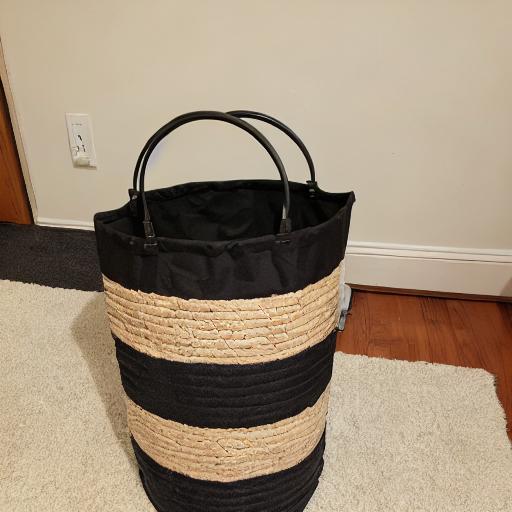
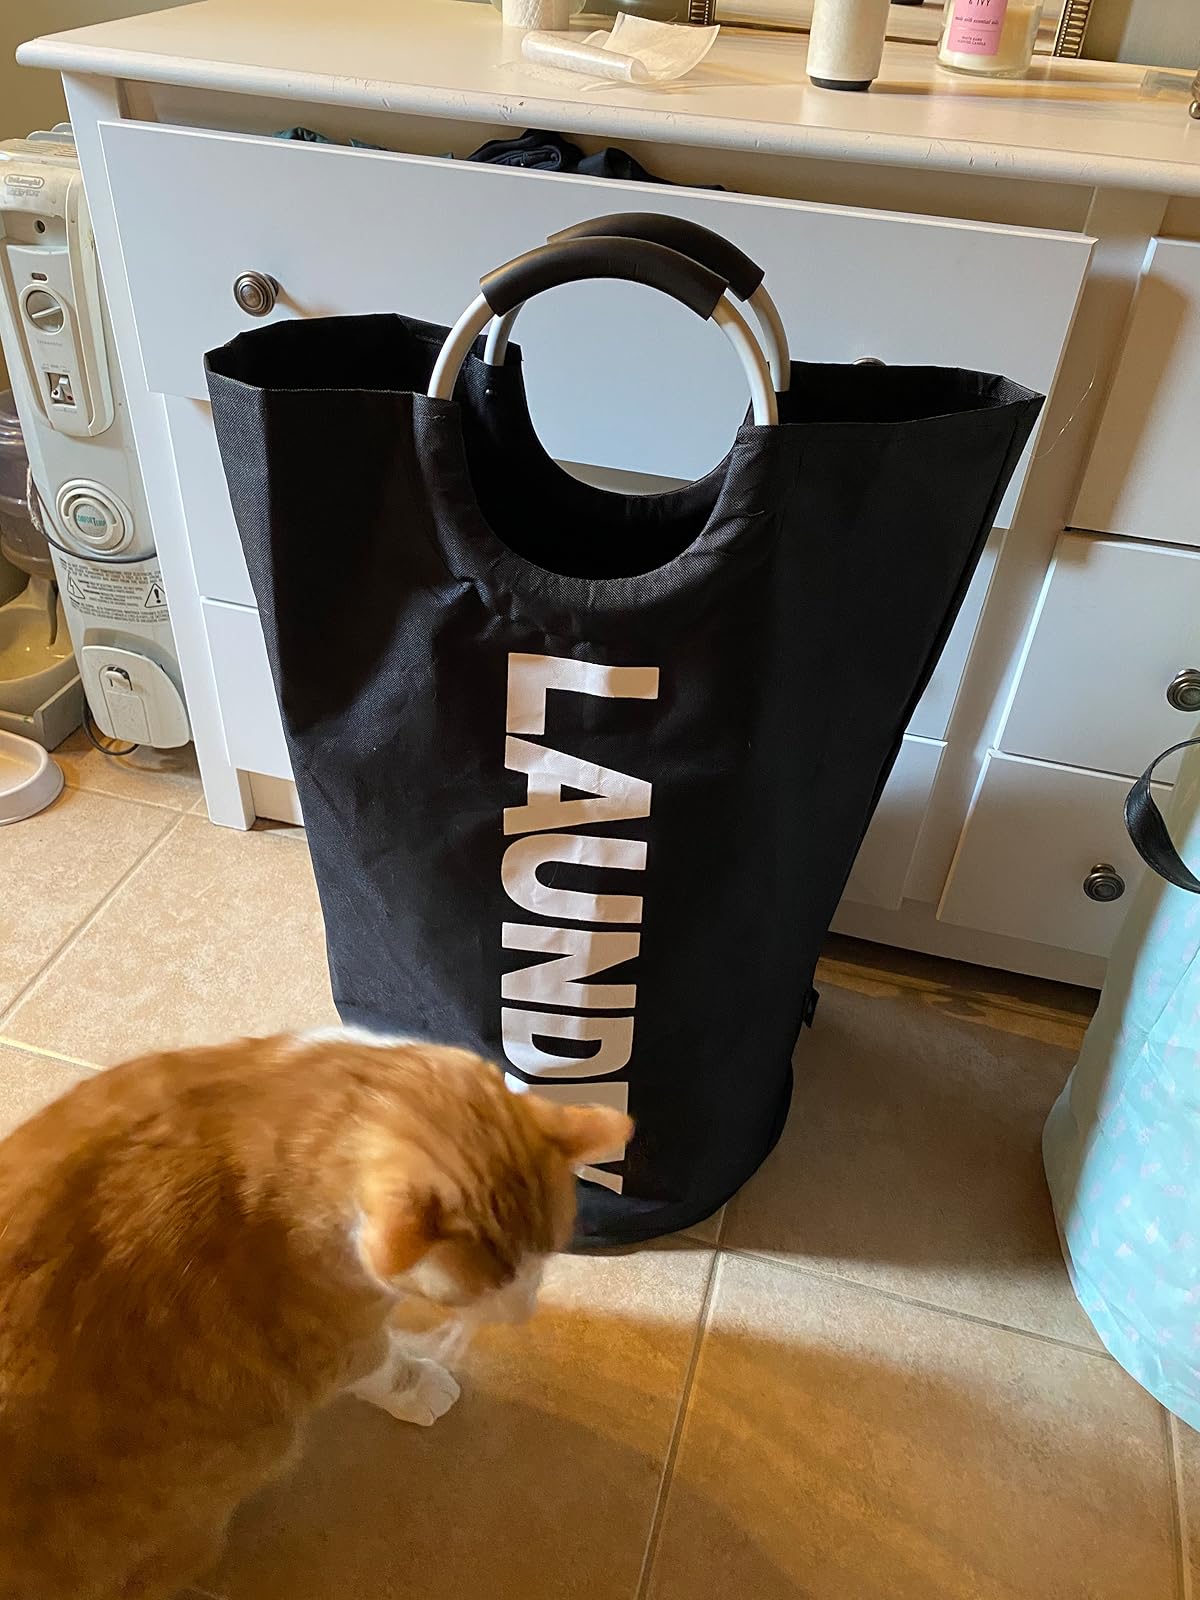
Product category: items_hamper
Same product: no